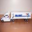
Label: truck